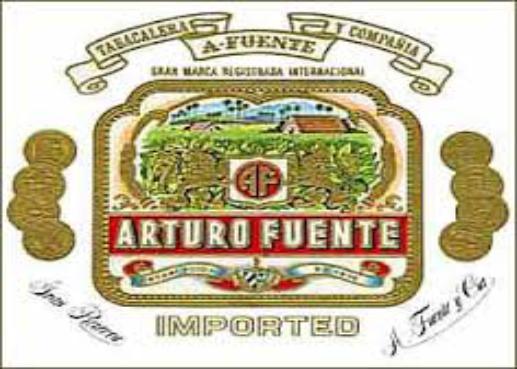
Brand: Arturo Fuente
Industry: Necessities